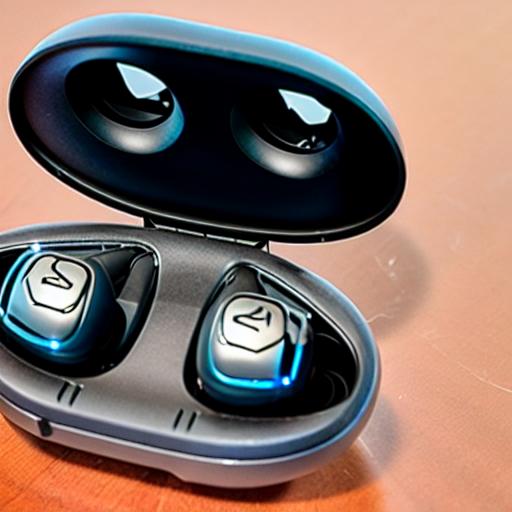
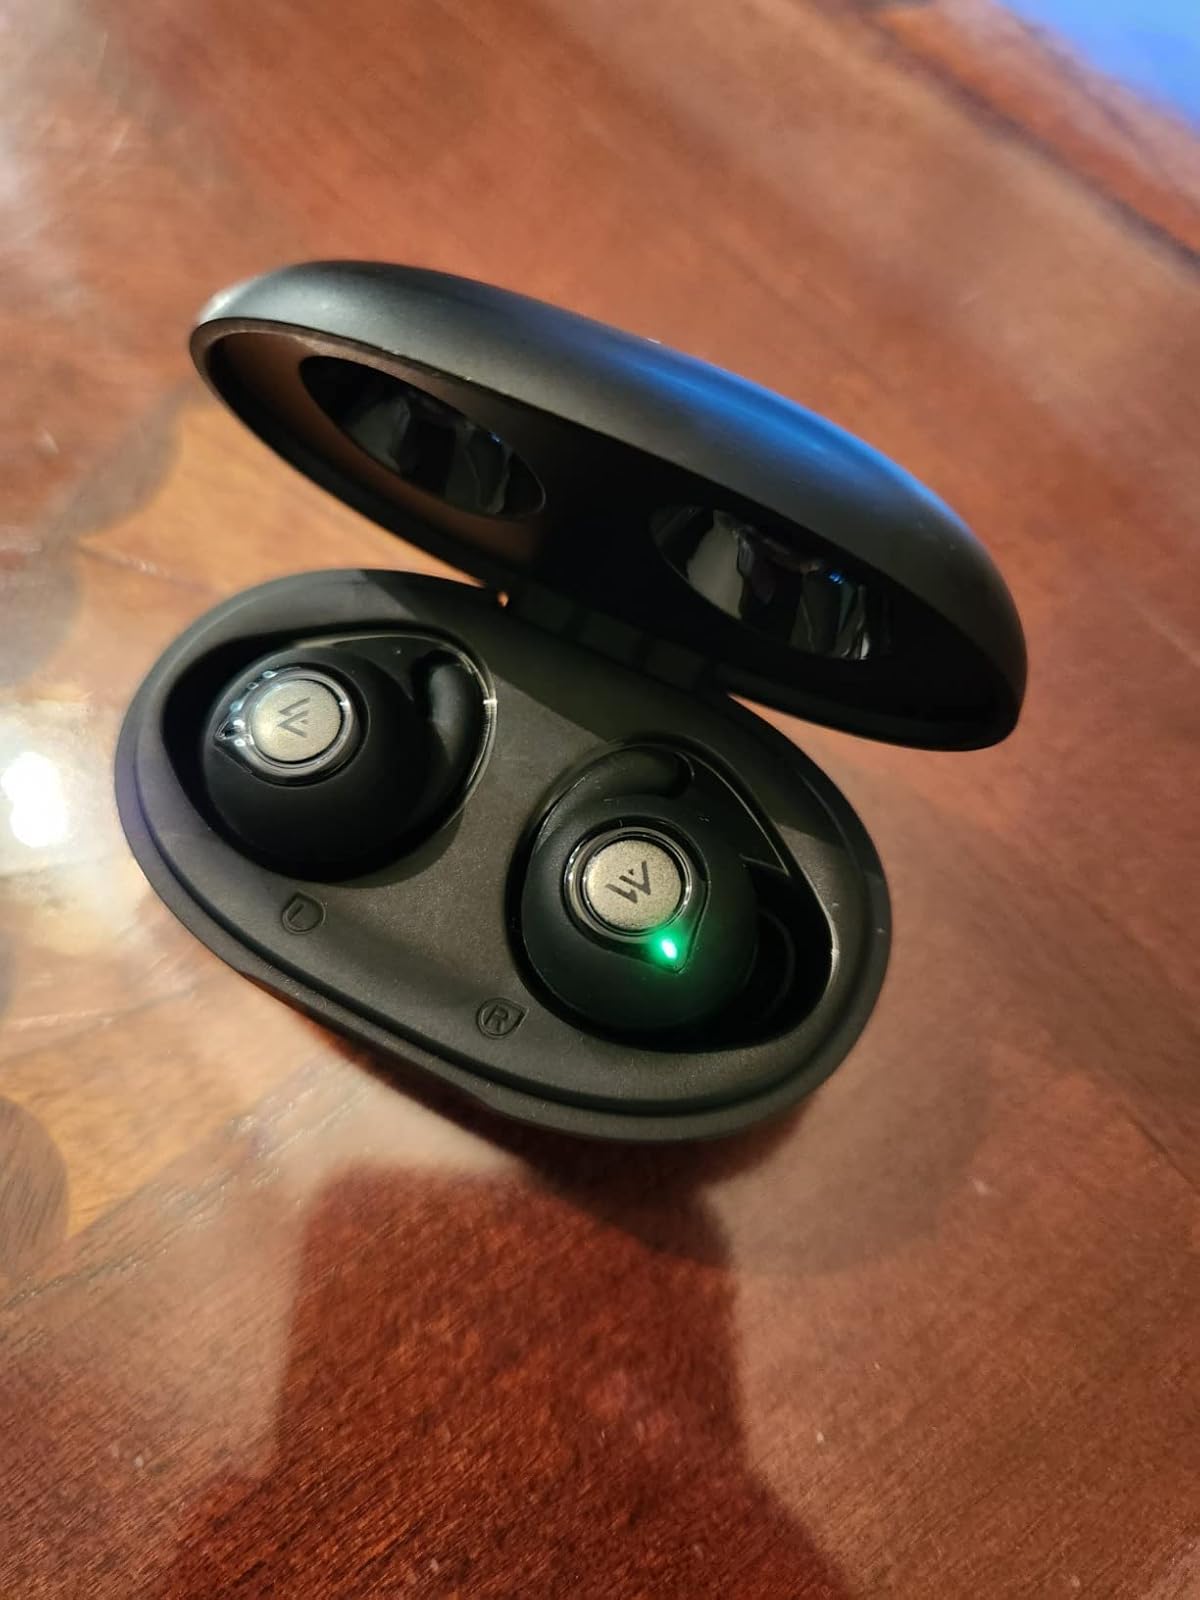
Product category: earbuds
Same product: no